First Economic Adjustment Programme for Greece

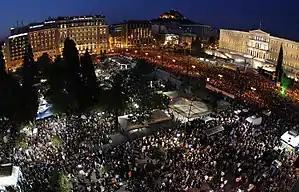
100,000 people protest against the austerity measures in front of parliament building in Athens (29 May 2011).

The First Economic Adjustment Programme for Greece, initially called the Economic Adjustment Programme for Greece and usually referred to as the first bailout package or the first memorandum, is a memorandum of understanding on financial assistance to the Hellenic Republic in order to cope with the Greek government-debt crisis.